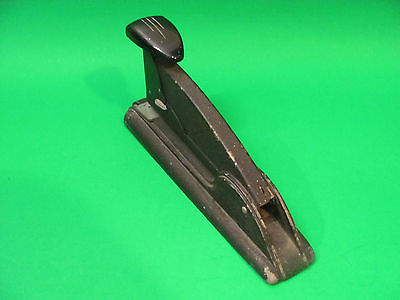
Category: stapler